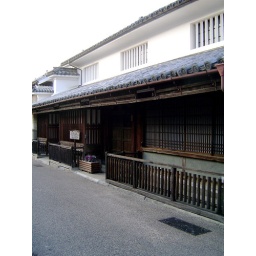
A town street of rich merchant houses typical of the Kinki area in the Edo period.